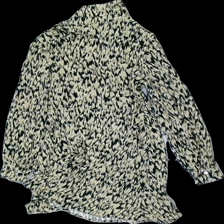
View: back
Type: Dress
Category: Ladies
Brand: Not in the list
Brand text on label: desires
Colors: Beige, Black
Material: 100% visc
Pattern: Animal print
Cut: Regular
Size: S
Season: All
Price range: <50
Recommended usage: Reuse